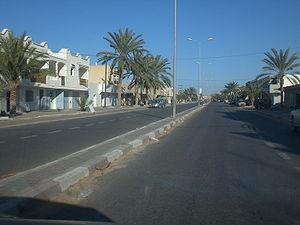
El Hamma est une ville oasis du sud de la Tunisie située à une trentaine de kilomètres à l'ouest de Gabès.